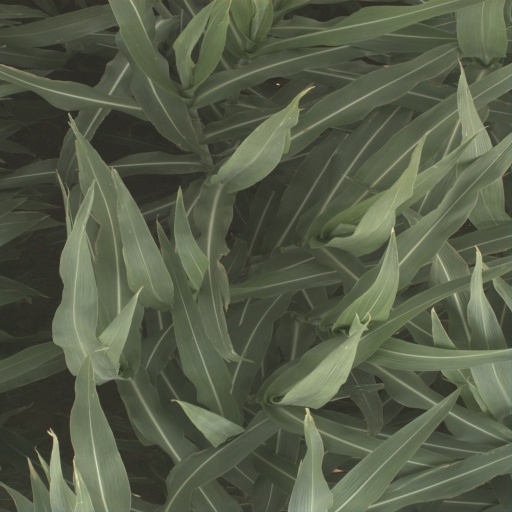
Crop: sorghum